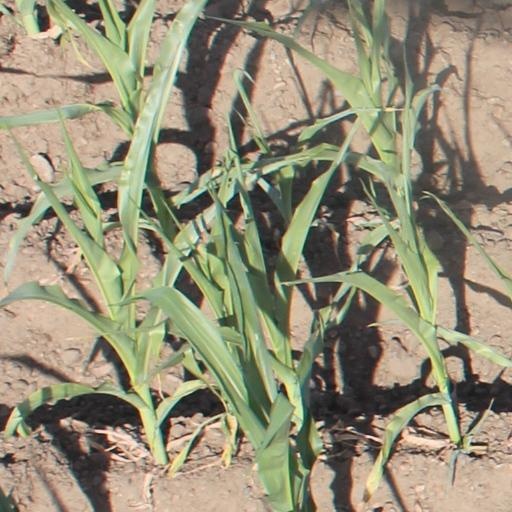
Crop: maize; corn